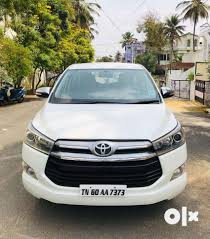
Label: noambulance